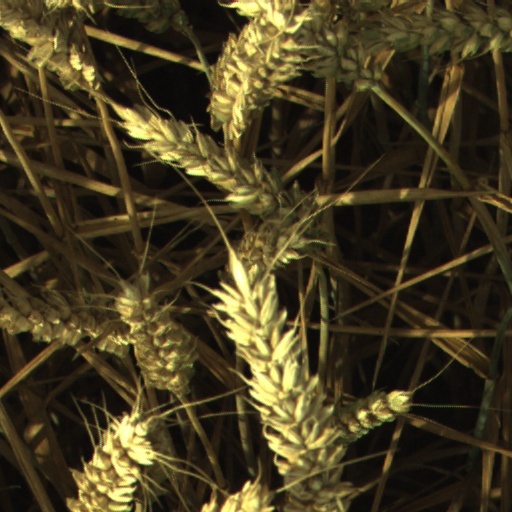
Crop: wheat